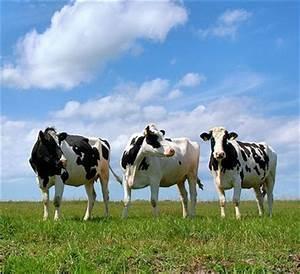
cow